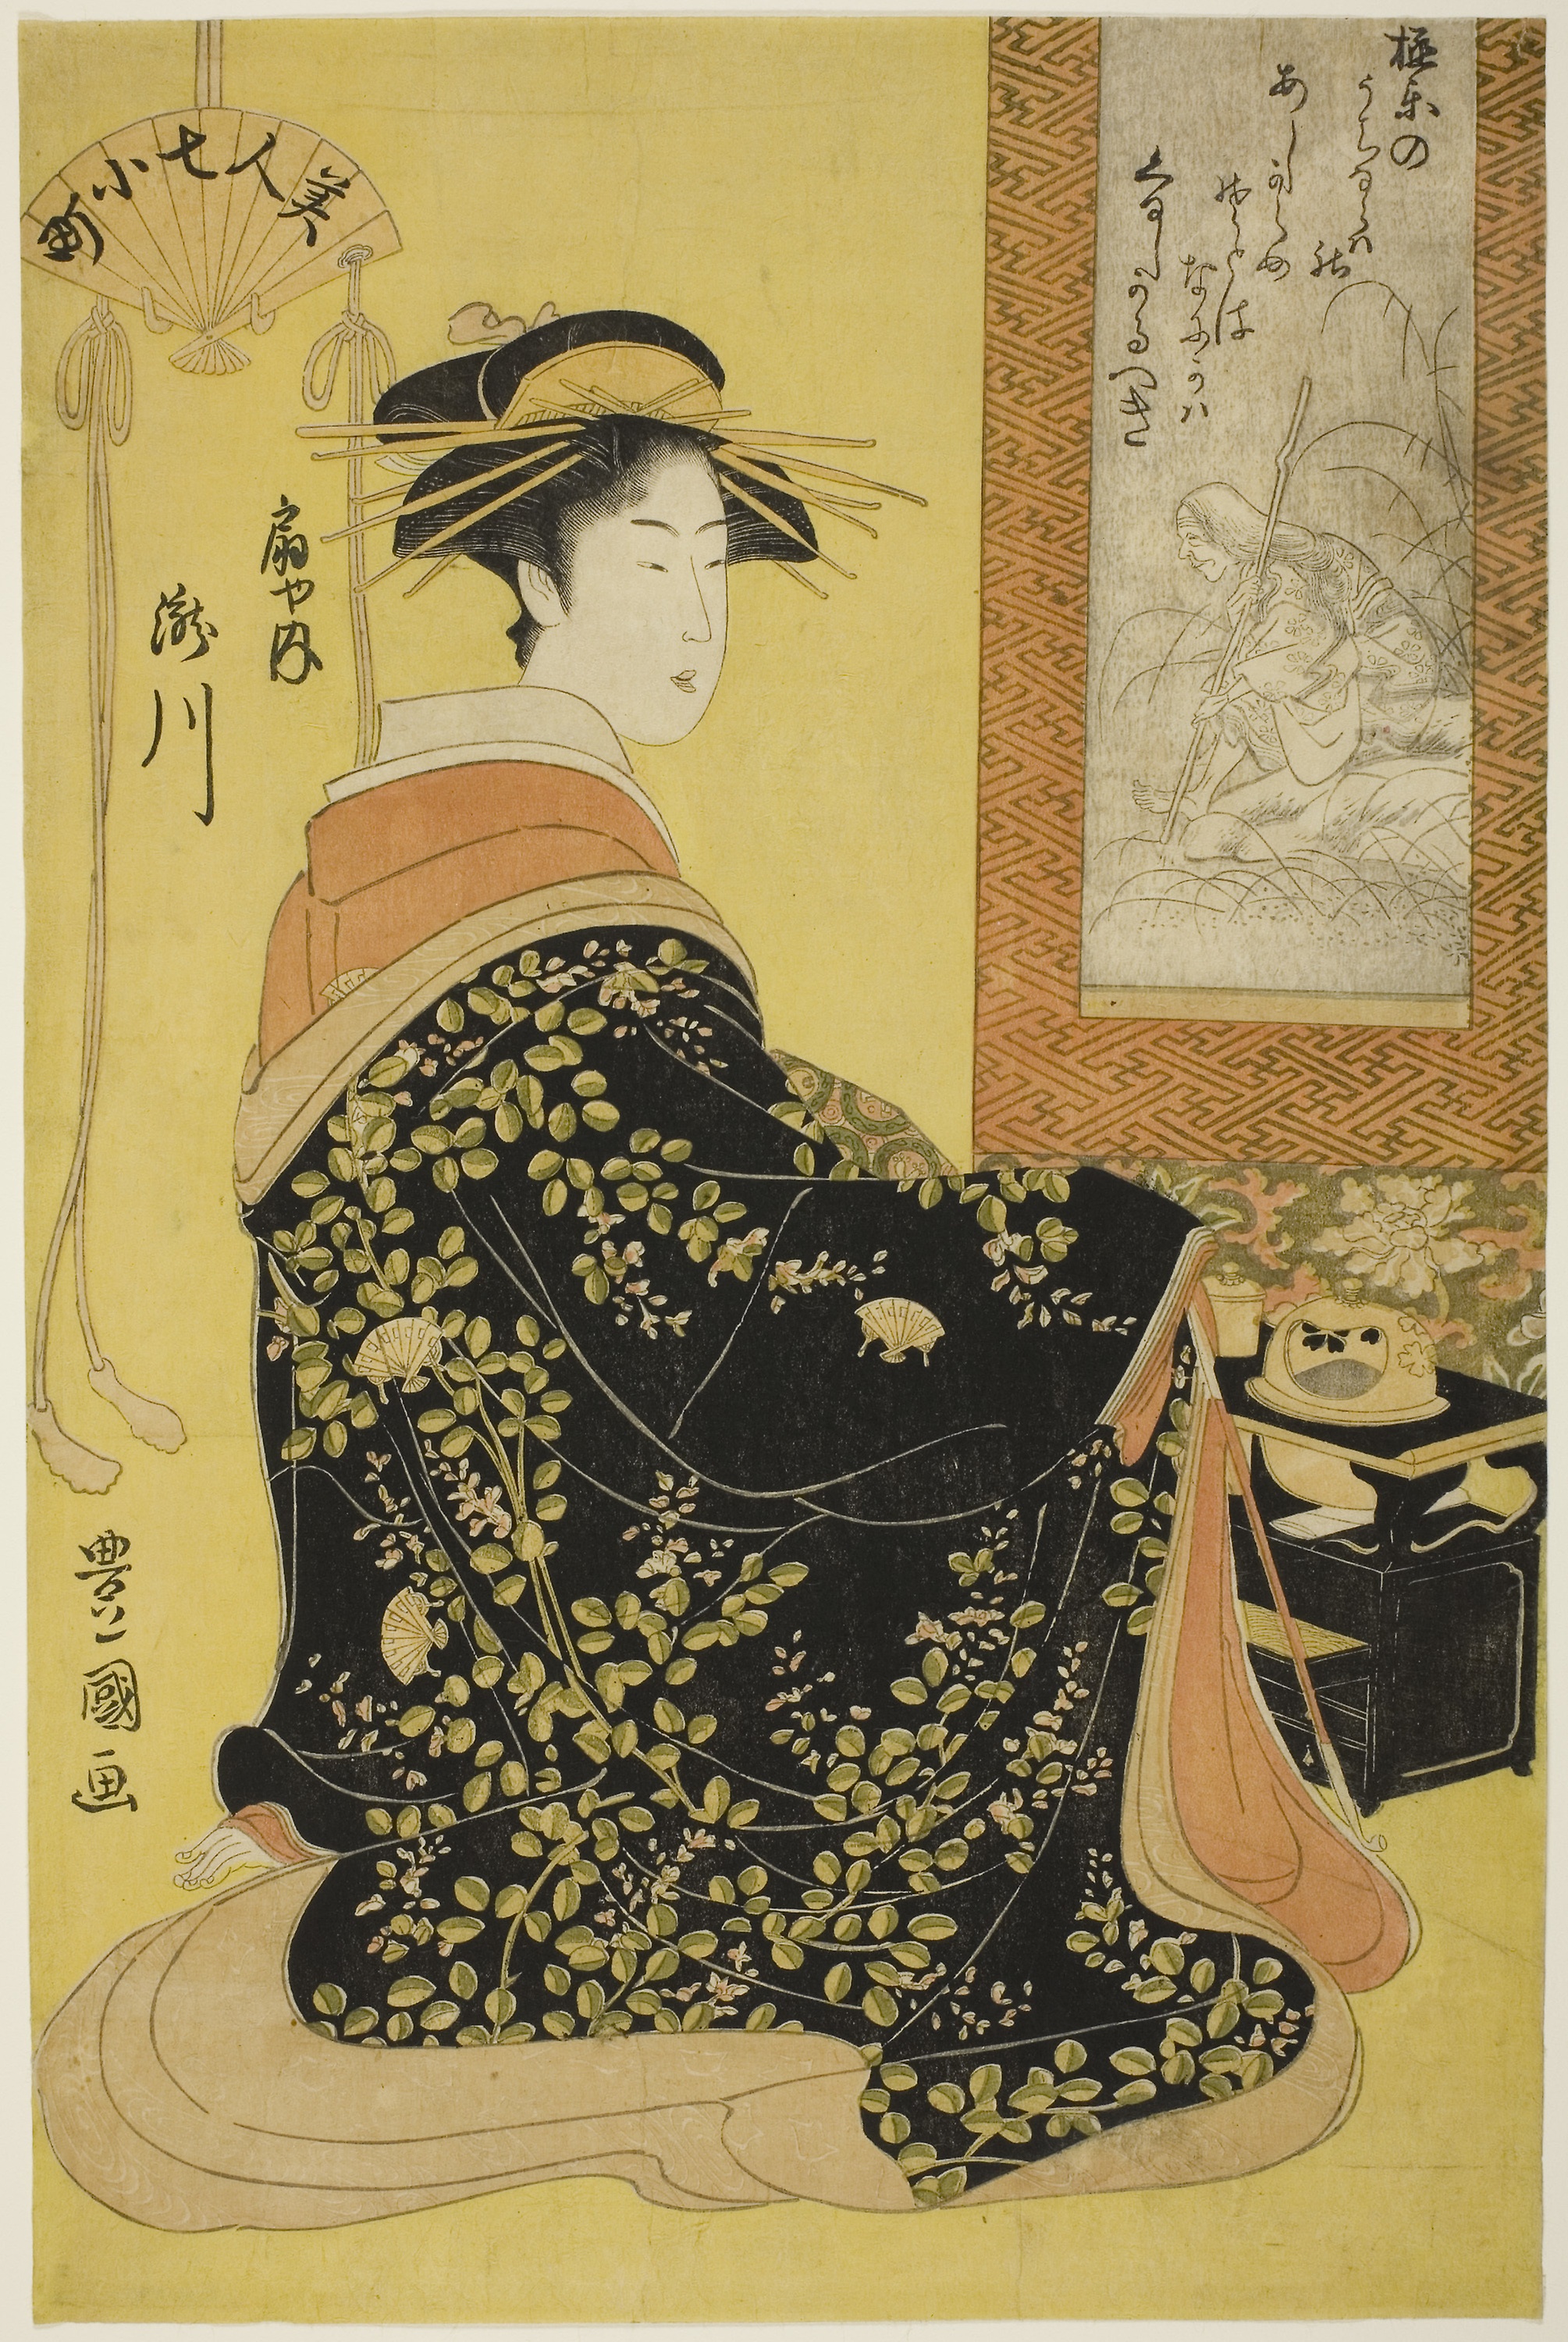
woman, art, vintage clothing, illustration, poster, costume design, paper, printmaking